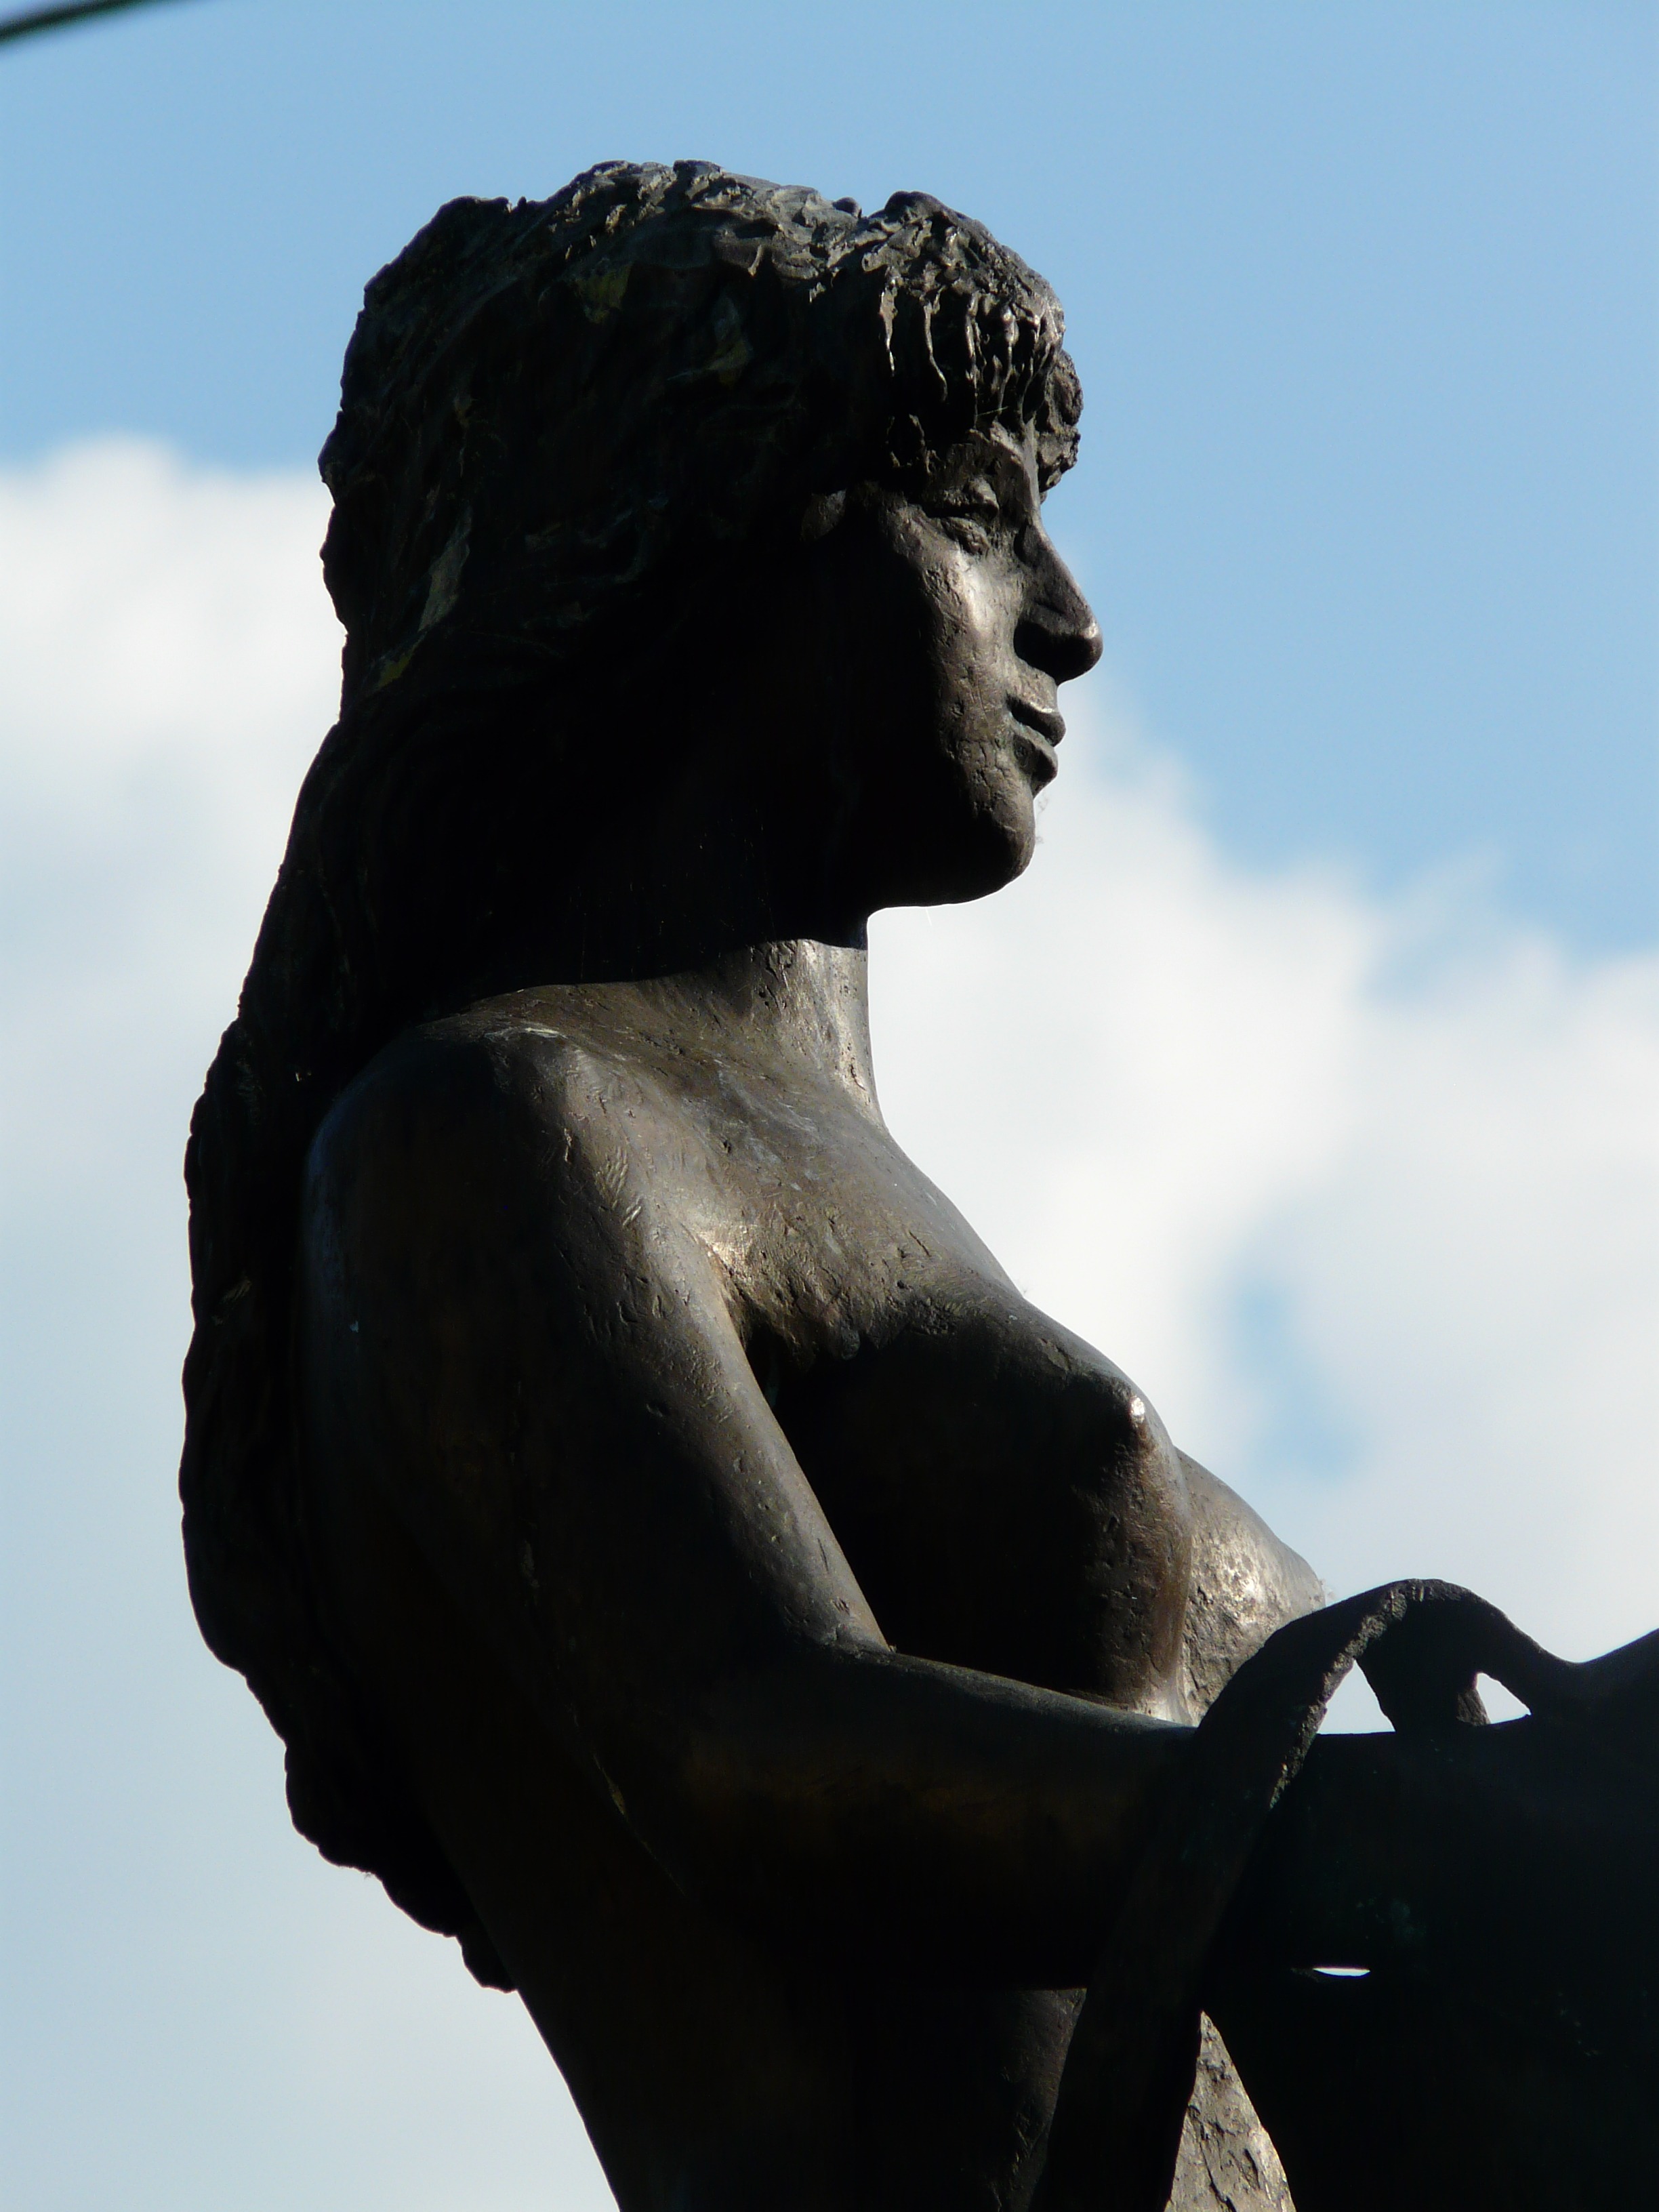
rock, girl, woman, monument, statue, young, sculpture, art, dress, temple, germany, beautiful, bronze, pretty, naked, breast, sachsen, mosel, pride, graceful, attract, bosom, pulled out, bullayer brautrock, bullay, type of wine